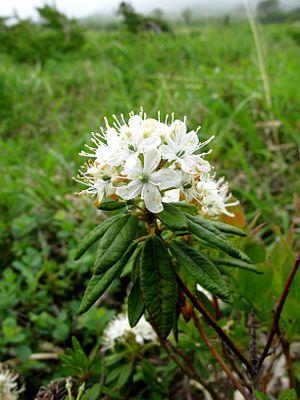
Cette liste de Tracheophyta de Bosnie-Herzégovine, ainsi que d’espèces introduites est un aperçu incomplet d’espèces de mousses, de fougères, de gymnospermes et d’angiospermes citées dans la littérature disponible en langues bosniaque, croate, serbe et serbo-croate. Cet aperçu n’inclue pas des espèces cultivées ni celles occasionnellement introduites.